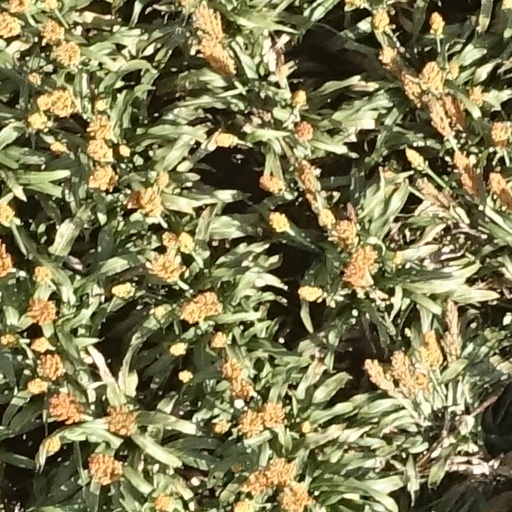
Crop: sorghum